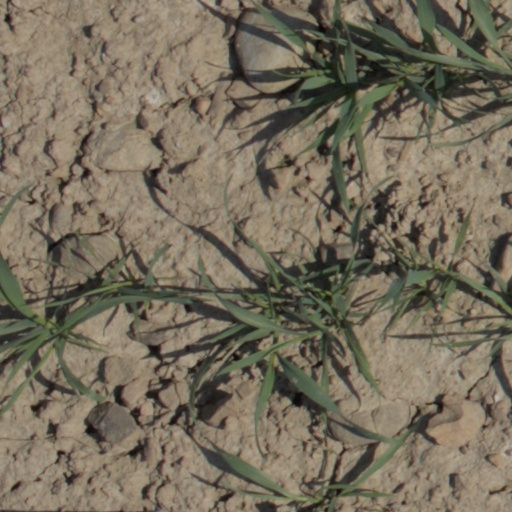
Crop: wheat